BIO-LGCA

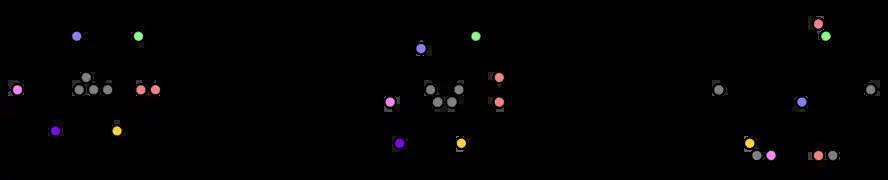
Dynamics of the BIO-LGCA model. Every time step, the occupation numbers are changed stochastically by the reaction and/or reorientation operators in all lattice sites simultaneously during the interaction step. Subsequently, particles are deterministically moved to the same velocity channel on a neighboring node in the direction of their velocity channel, during the transport step. Colors in the sketch are used to track the dynamics of the particles of individual nodes. This sketch assumes a particle-conserving rule (no reaction operator).

After the interaction step, the deterministic transport step is applied synchronously to all lattice sites. The transport step simulates the movement of agents according to their velocity, due to the self-propulsion of living organisms.